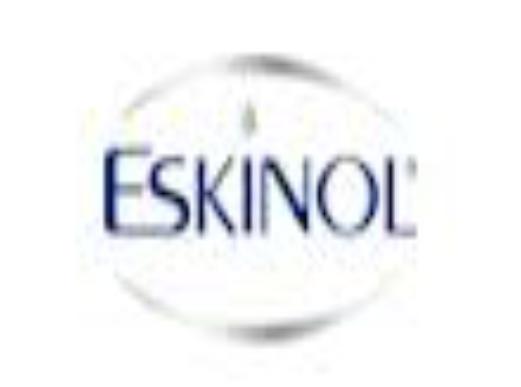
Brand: EskinoL
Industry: Necessities